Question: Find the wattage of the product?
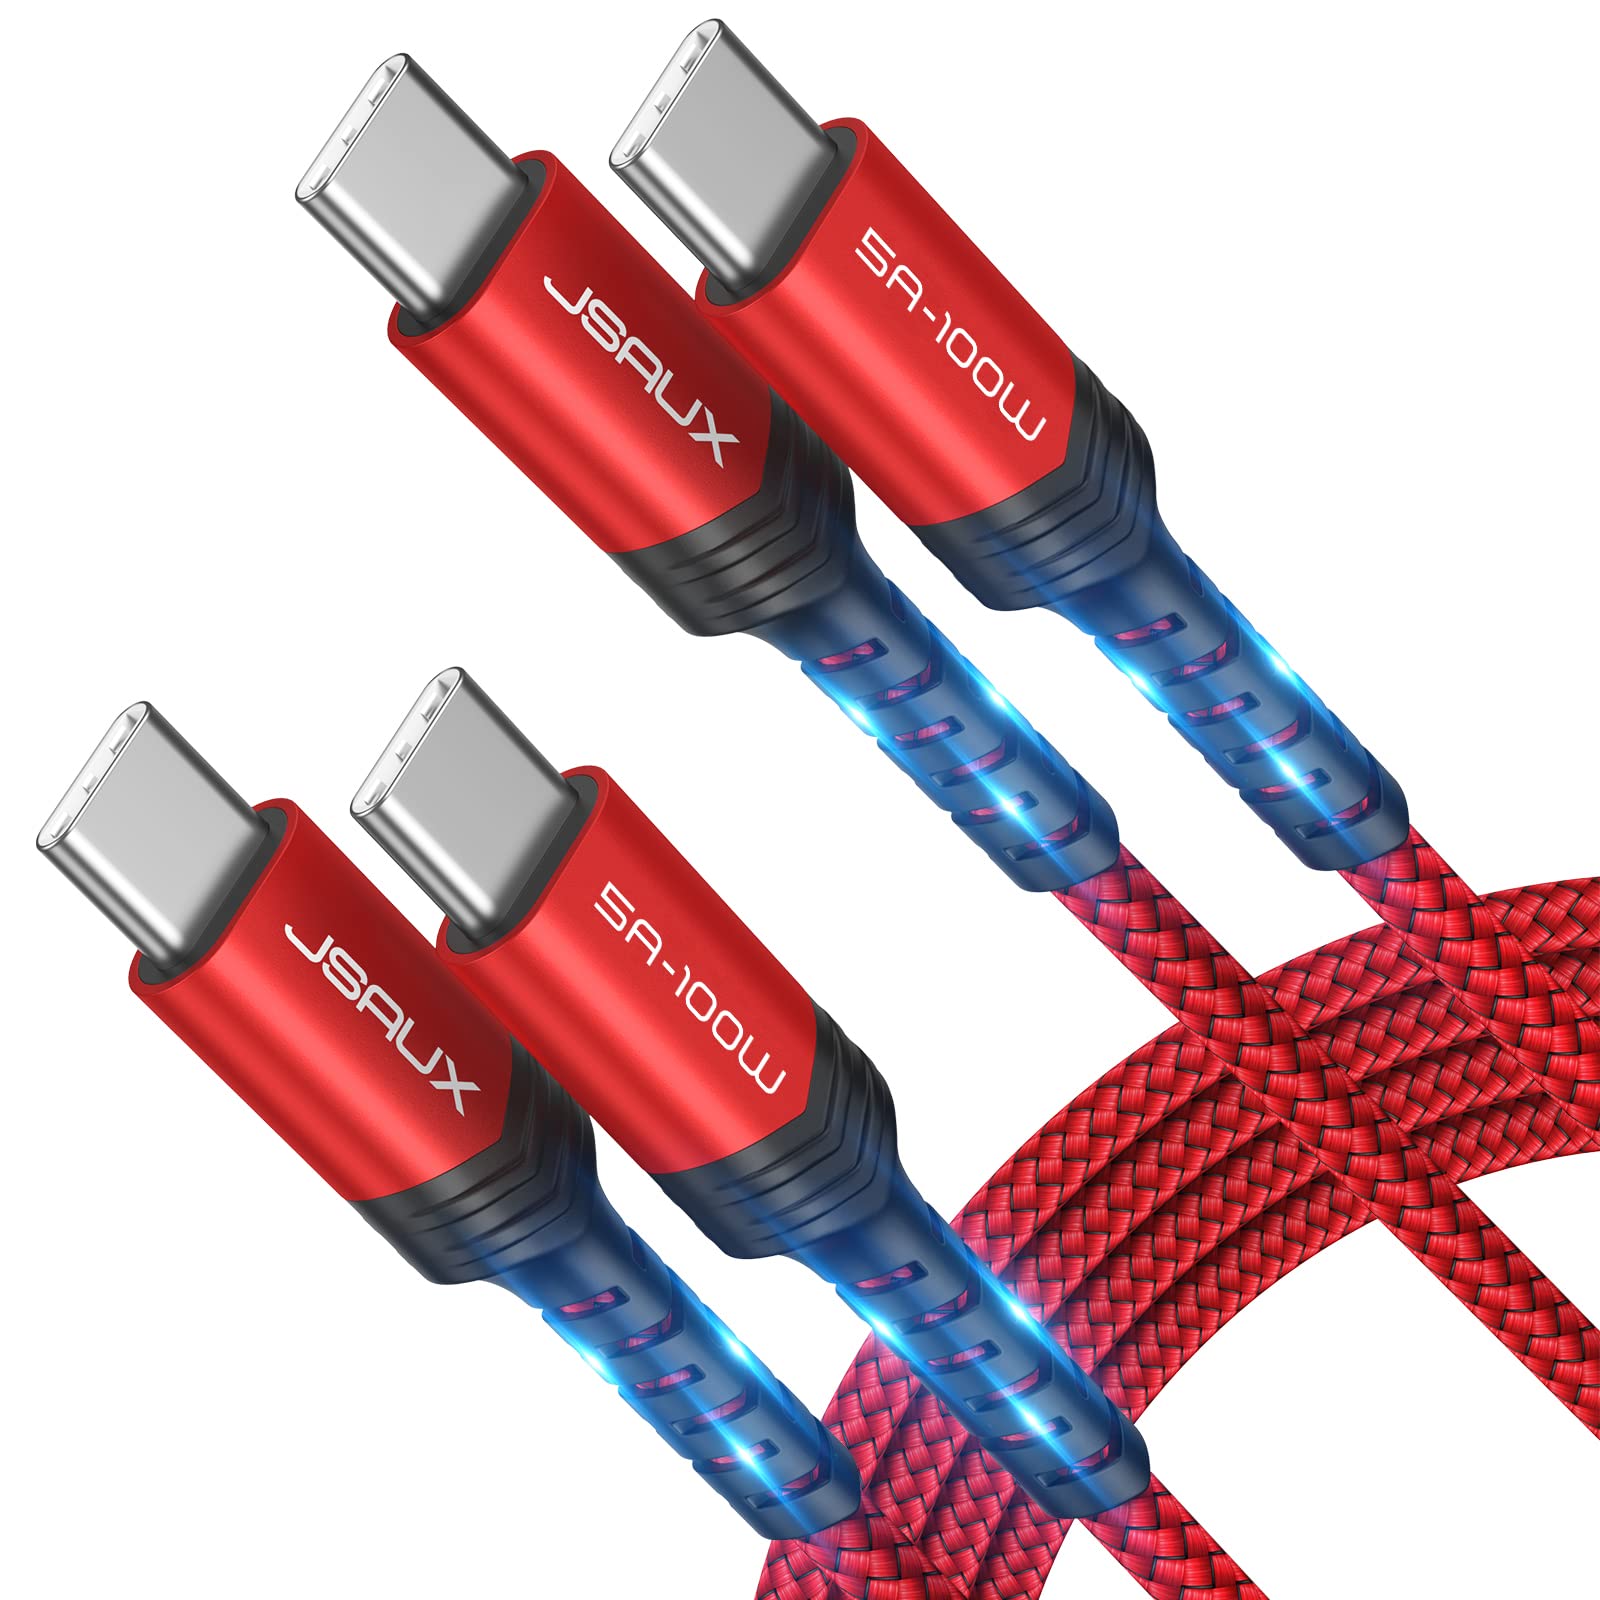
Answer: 100.0 watt